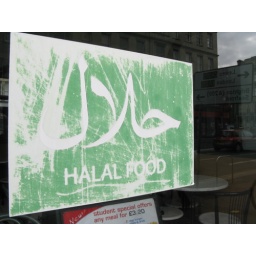
Damaged sign in window of Golden Grill, 91 Church Road, Hove.